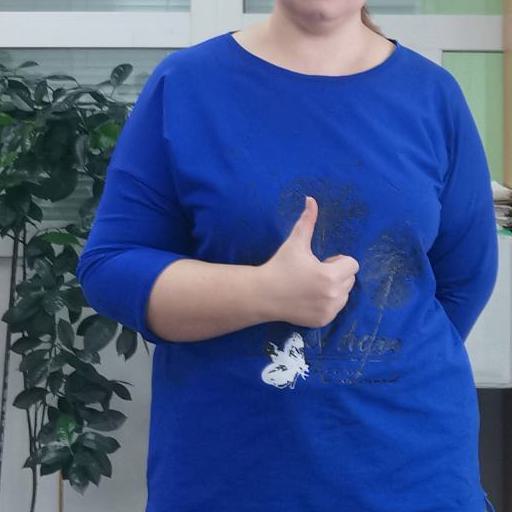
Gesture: like